Candler Building (New York City)

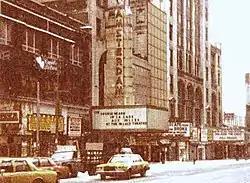
View of the surrounding block in 1985, with the New Amsterdam Theatre at foreground and the Candler Building at right

The Candler Building's architects, builders, and real-estate agents hosted a party in February 1913 to celebrate its completion. At the time, the structure was the tallest in Manhattan north of the Metropolitan Life Insurance Company Tower on 24th Street, which until 1913 had been the tallest building in the world. Asa Candler refused to lease any of the building's space to manufacturers. Other office buildings around Times Square had similar restrictions to prevent them from "falling into the factory list of structures", which were commonplace along the southernmost sections of Fifth Avenue and Madison Avenue. The "Real Estate Record and Guide" wrote: "The leases will carefully define just what is meant by the term 'manufacturing'." Rents initially averaged 75 cents per square foot (equivalent to in ). By early 1914, the "Times" said the structure was "well rented". Among the Candler Building's tenants during the 1910s were producer Sol Lesser, theatrical manager Henry W. Savage, and the partnership of theatrical operators George M. Cohan and Sam H. Harris. Additionally, in 1915, publishing company Alfred A. Knopf had its first office at the Candler Building.